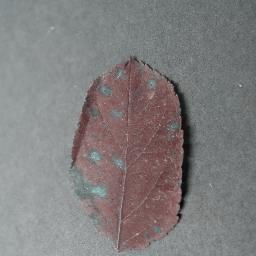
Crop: apple
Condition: cedar_rust